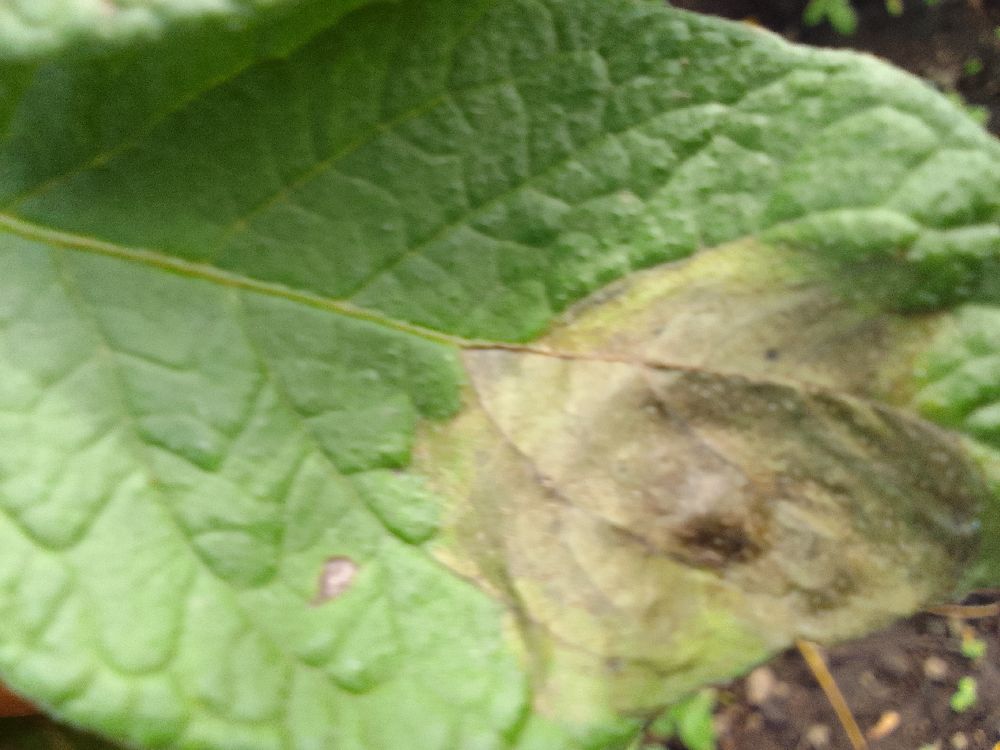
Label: Late blight